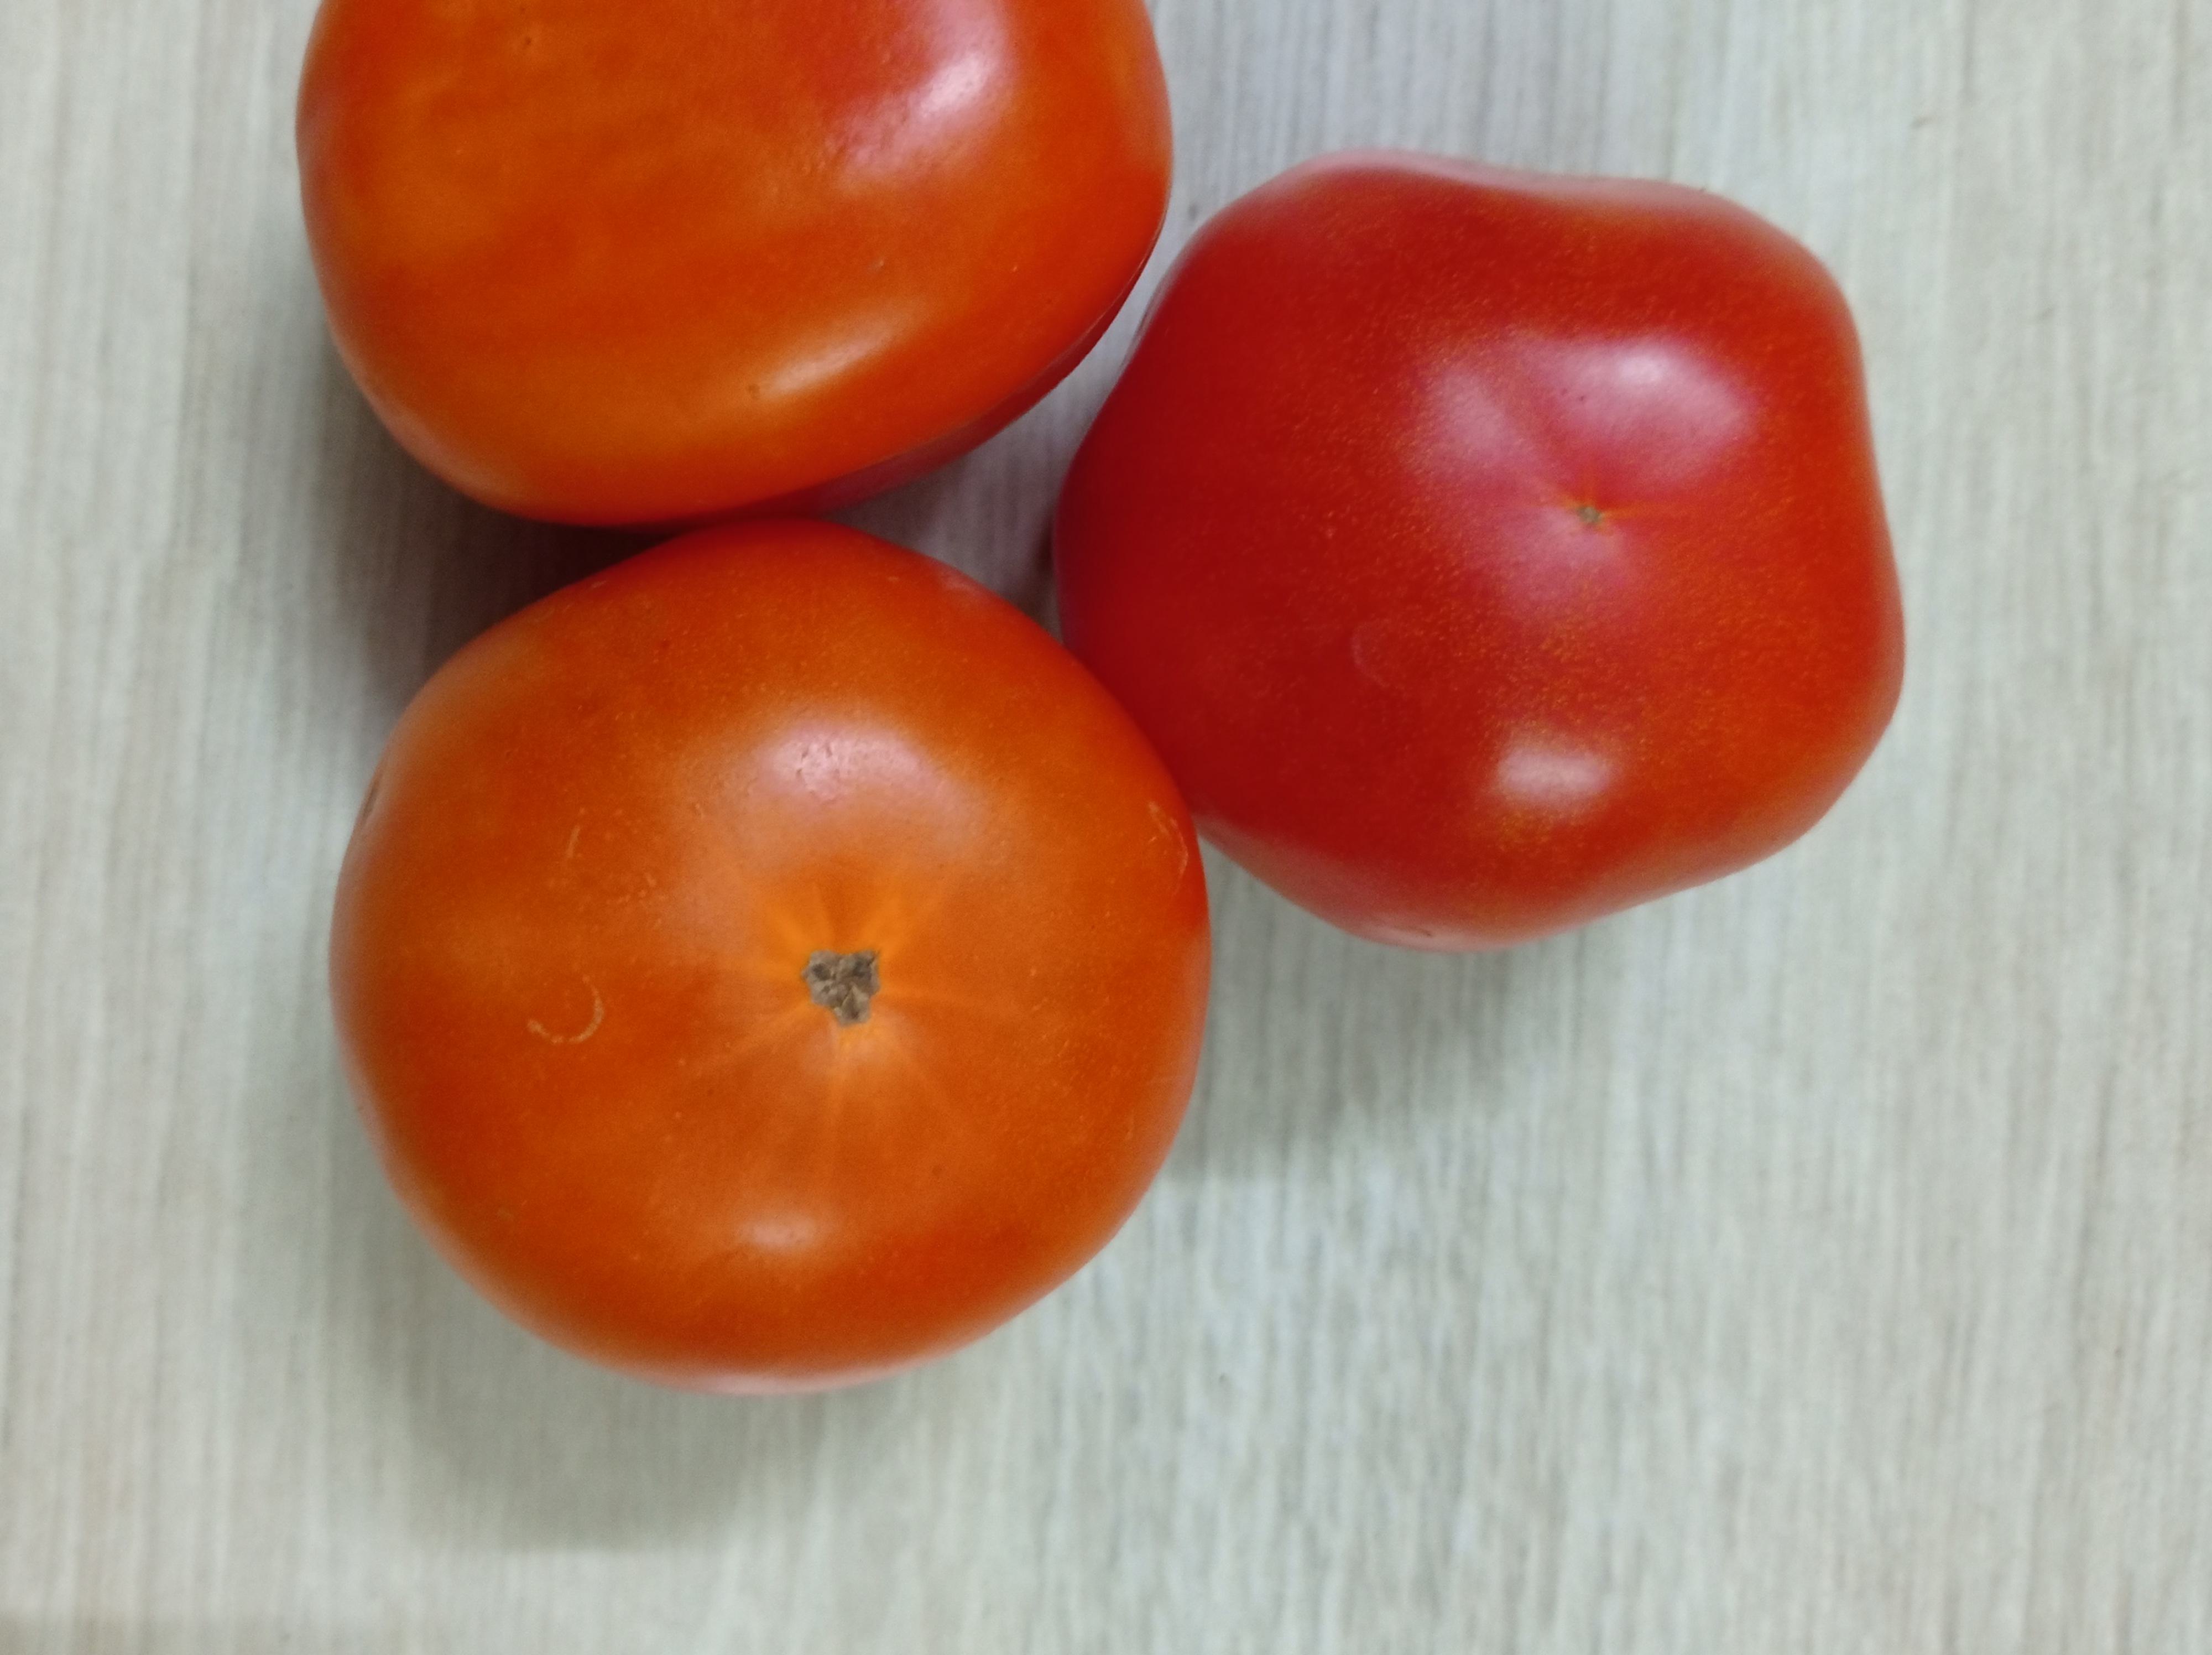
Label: Fresh